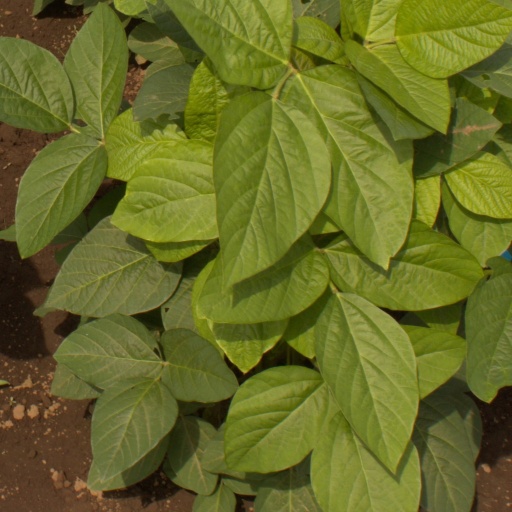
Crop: soybean